Hugh Owen (educator)

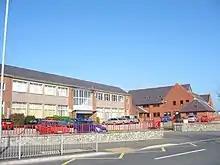
Ysgol Syr Hugh Owen, named in Owen's honour

Sir Hugh Owen (14 January 1804 – 20 November 1881) was a pioneer of higher education in Wales. He was the main founder of the University College of Wales at Aberystwyth.